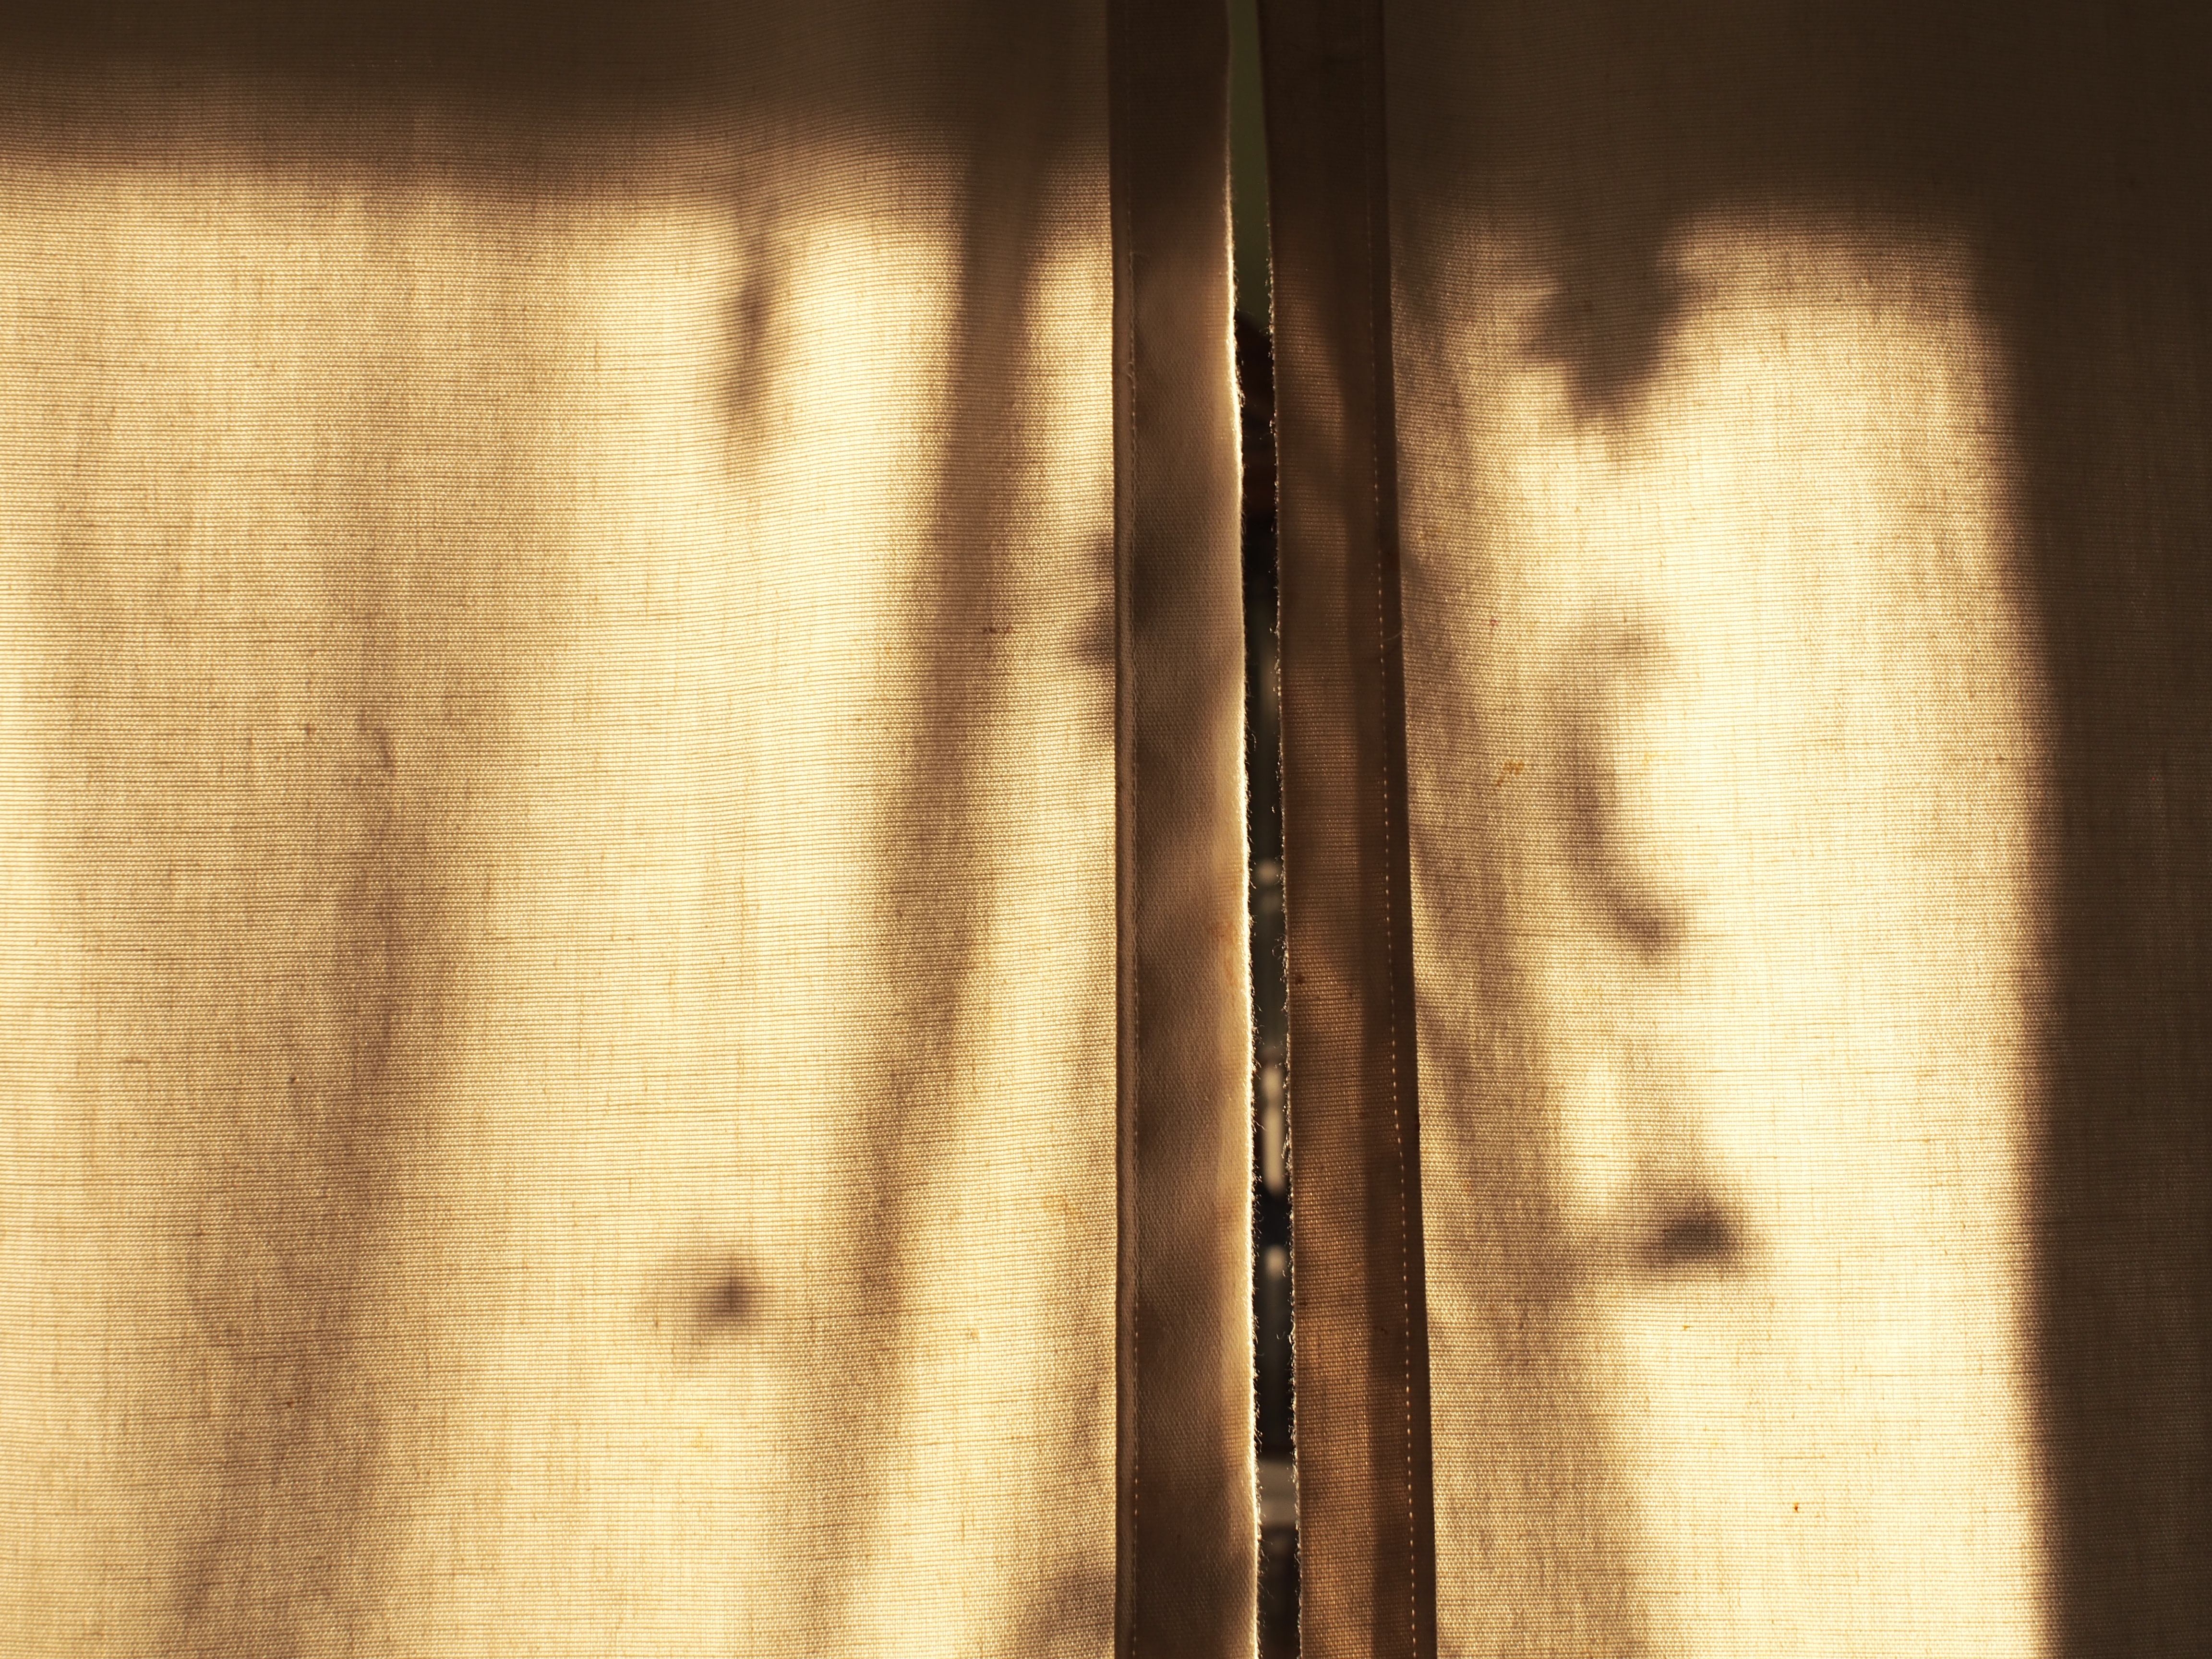
light, wood, sun, sunlight, texture, wall, line, color, shadow, curtain, darkness, moon, interior design, close up, shadows, chime, shape, window covering